Dzogchen Monastery

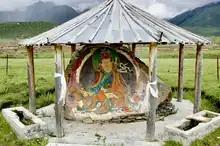
Guru Rinpoche on the road to Dzogchen Monastery, Sichuan

Since the early 1980s the monastery has been undergoing reconstruction. It has 300 legally registered monks in residence, a nunnery, and about 750 others staying there temporarily for varying periods. Besides the monastery itself, the complex includes a shedra and school that teaches traditional Tibetan medicine.